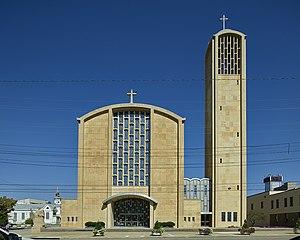
Le diocèse de Youngstown est une Église particulière de l'Église catholique aux États-Unis. Son siège est à Youngstown ; il est suffragant de l'archidiocèse de Cincinnati.